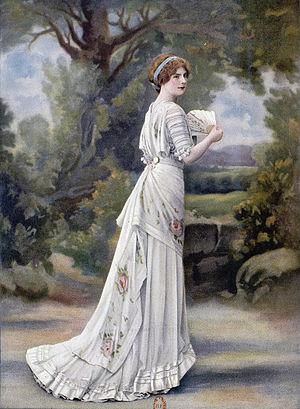
Redfern & Sons est une entreprise britannique, au départ un simple drapier-tailleur devenu une maison de couture renommée, qui trouve ses origines au milieu du XIXᵉ siècle à Cowes sur l'Île de Wight. Celle-ci est fondée par John Redfern à Cowes, puis développée en France par Charles Poynter vers les années 1870, pour rapidement s'étendre dans le monde par l'ouverture de plusieurs succursales à Londres, Paris, ou New York dans les décennies suivantes. Il est attribué à la maison l'invention de l'ensemble costume-tailleur à la date symbolique de 1885, ce pour quoi le nom de Redfern est régulièrement cité. Mais la maison confectionne l'ensemble du vestiaire féminin et devient en France membre de la Chambre syndicale de la couture parisienne durant le XXᵉ siècle. C'est, autour des années 1900, une prolifique et prestigieuse maison en France, en Angleterre et aux États-Unis, signature incontournable de la mode de l'époque. La succursale parisienne, principal lieu du succès de l'entreprise, ferme en 1929.
La mousseline est un tissu lâche en coton. Né dans l'actuel Bangladesh. Elle a été introduite en Europe par le Moyen-Orient au XVIIᵉ siècle et est devenue populaire en France à la fin du XVIIIᵉ siècle. La mousseline est produite à partir de fils de coton cardé, le plus souvent écrus ou blancs. Elle est utilisée pour faire des motifs de broderie, de vêtements, des voilages, etc.